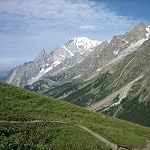
Label: mountain